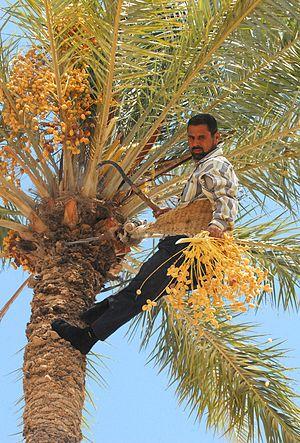
Cet article recense les pratiques inscrites au patrimoine culturel immatériel en Irak.